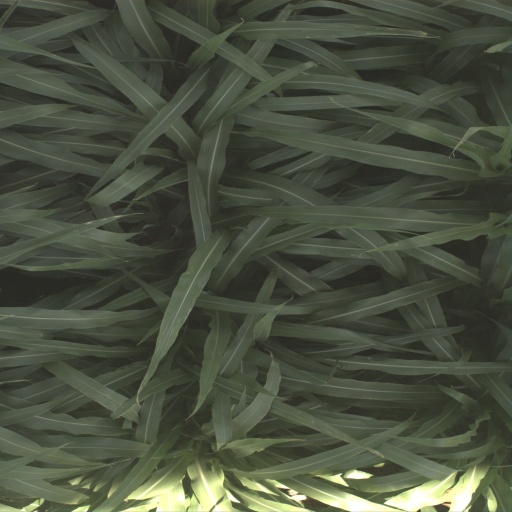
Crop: sorghum